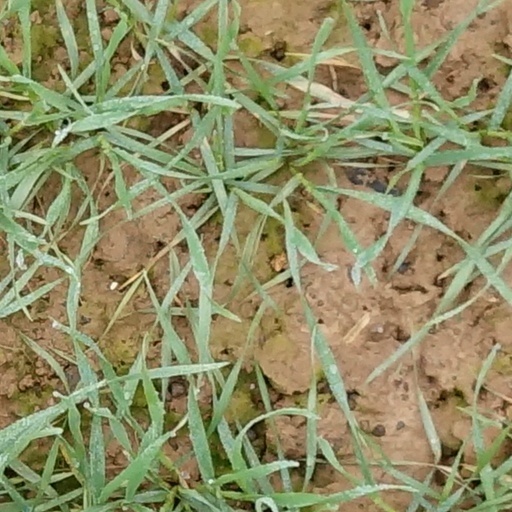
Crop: wheat